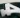
Number: 4